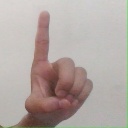
अक्षर: ड